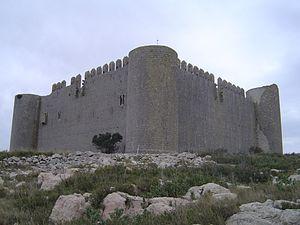
Le château de Montgrí est une fortification construite de 1294 à 1304 par le roi Jacques II d'Aragon à la cime du massif de Montgrí sur la commune de Torroella de Montgrí dans le Baix Empordà en Espagne.